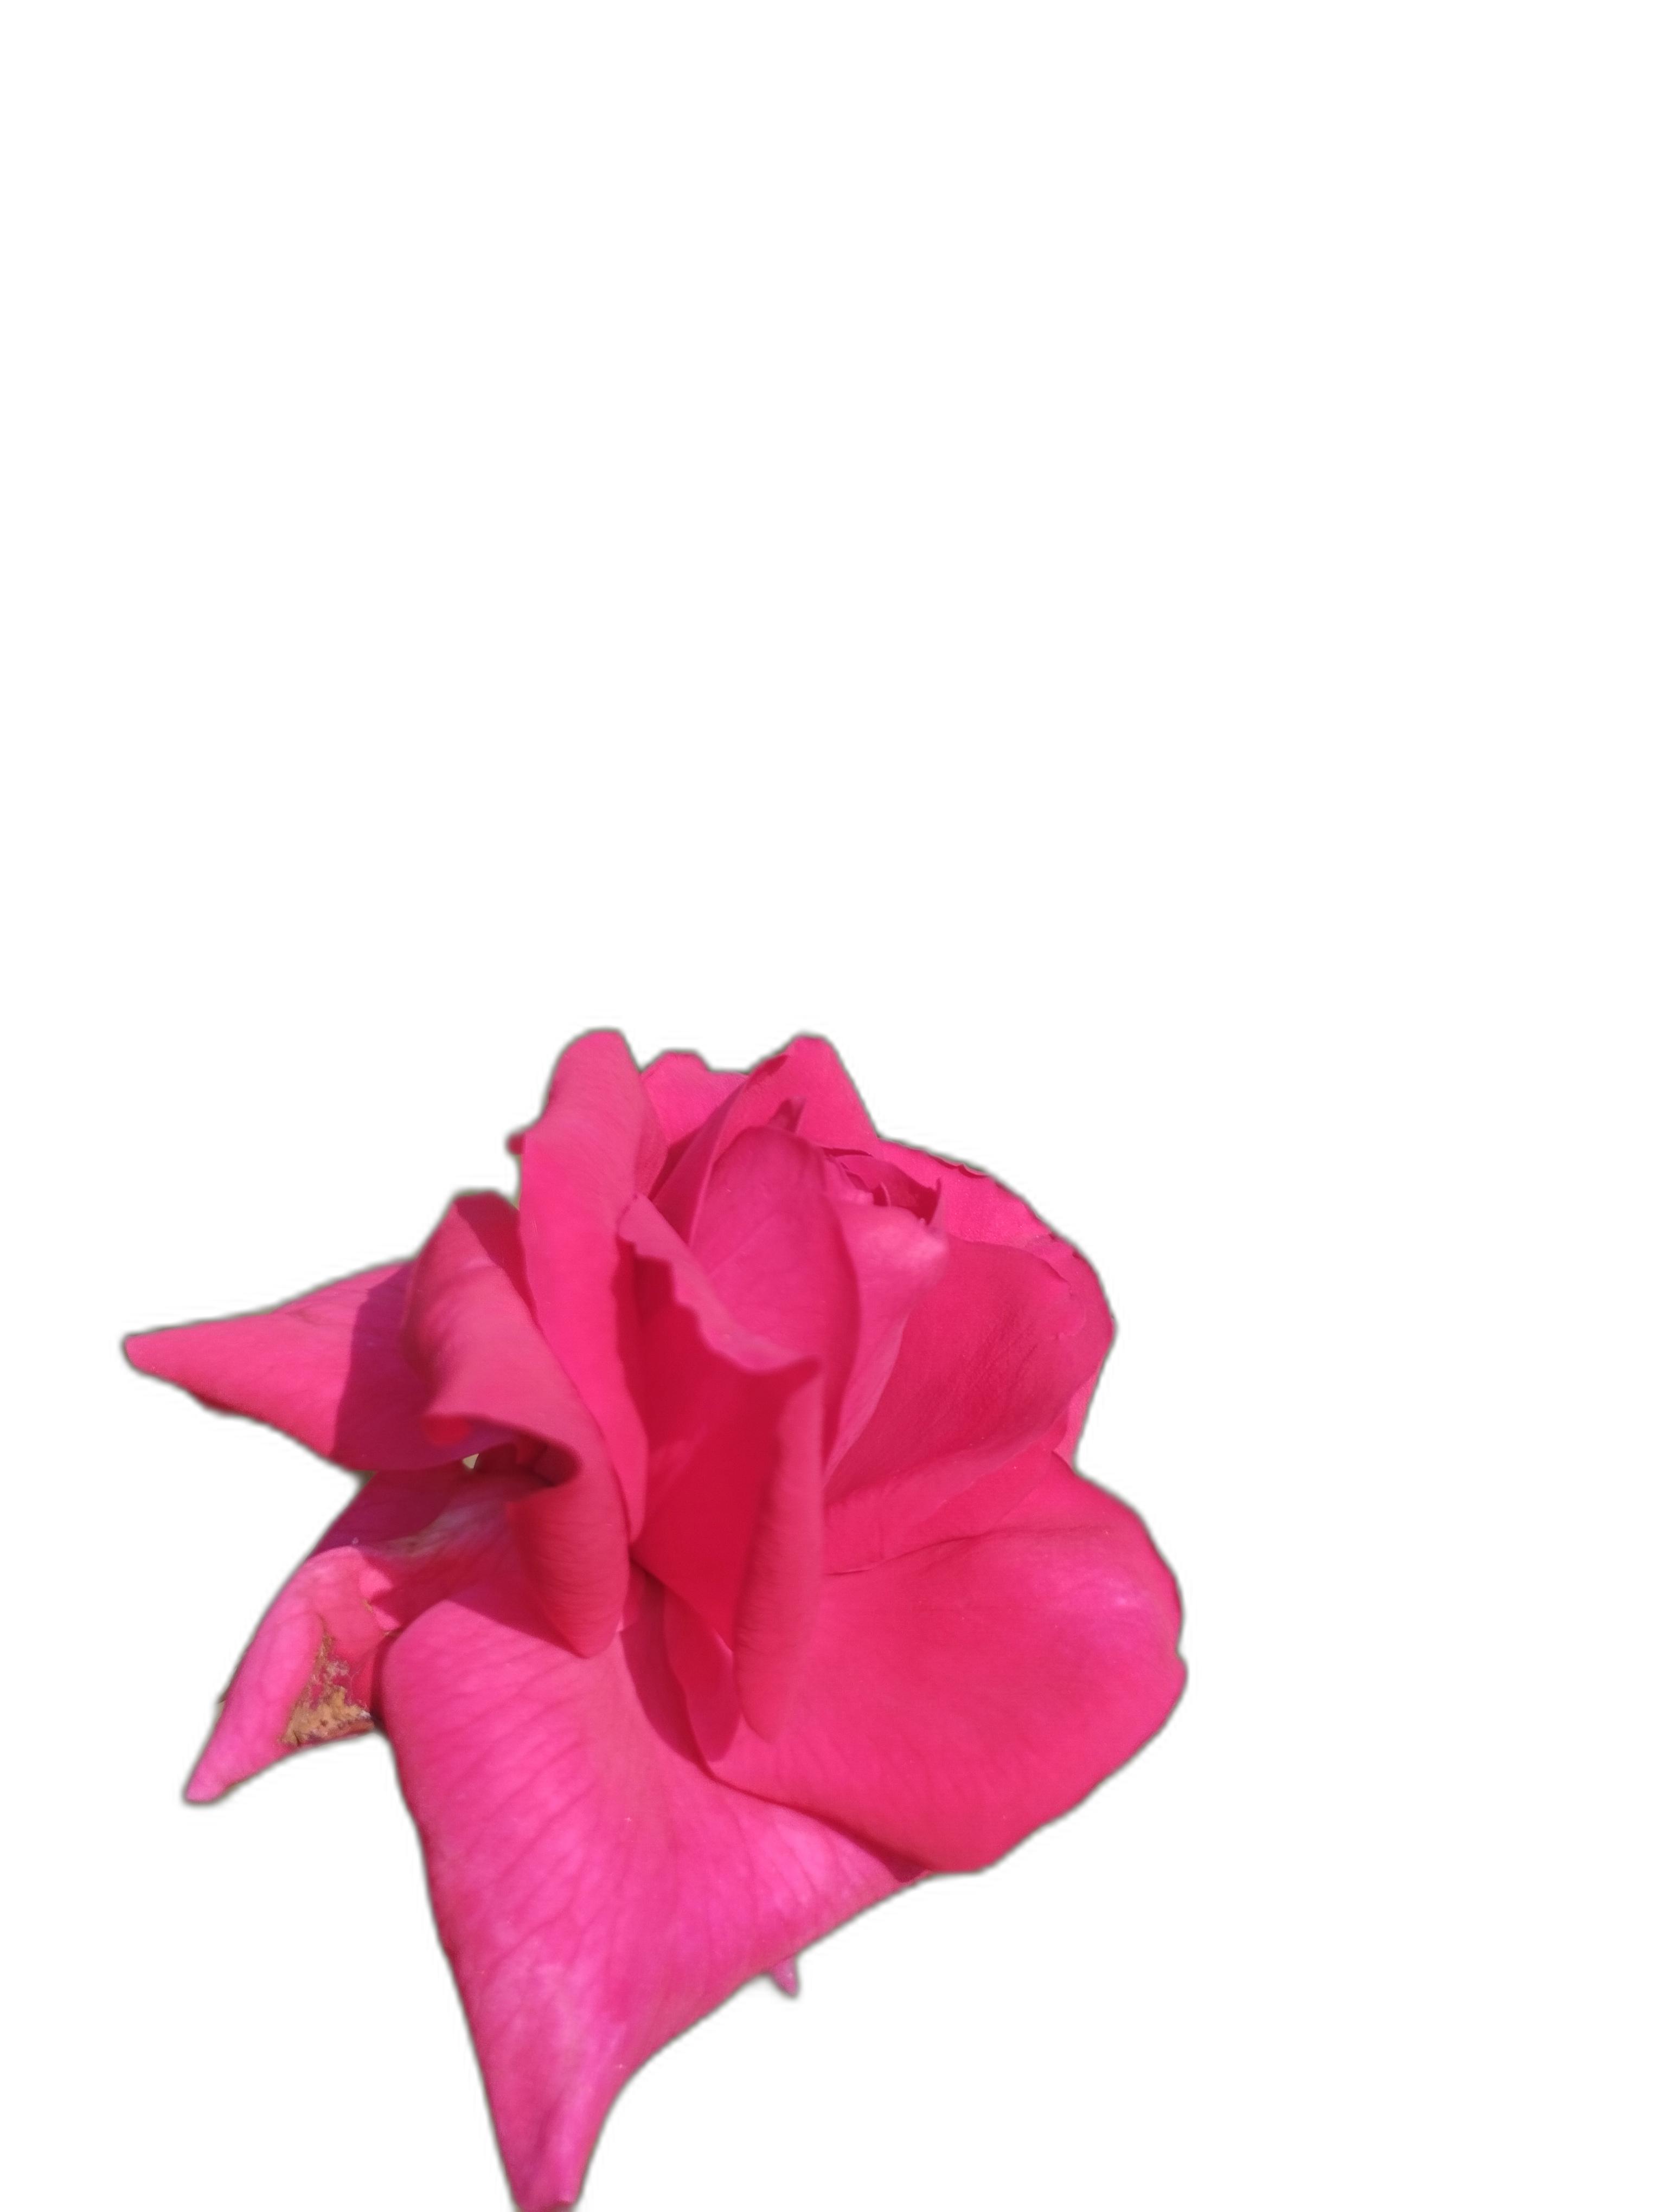
Label: Rose